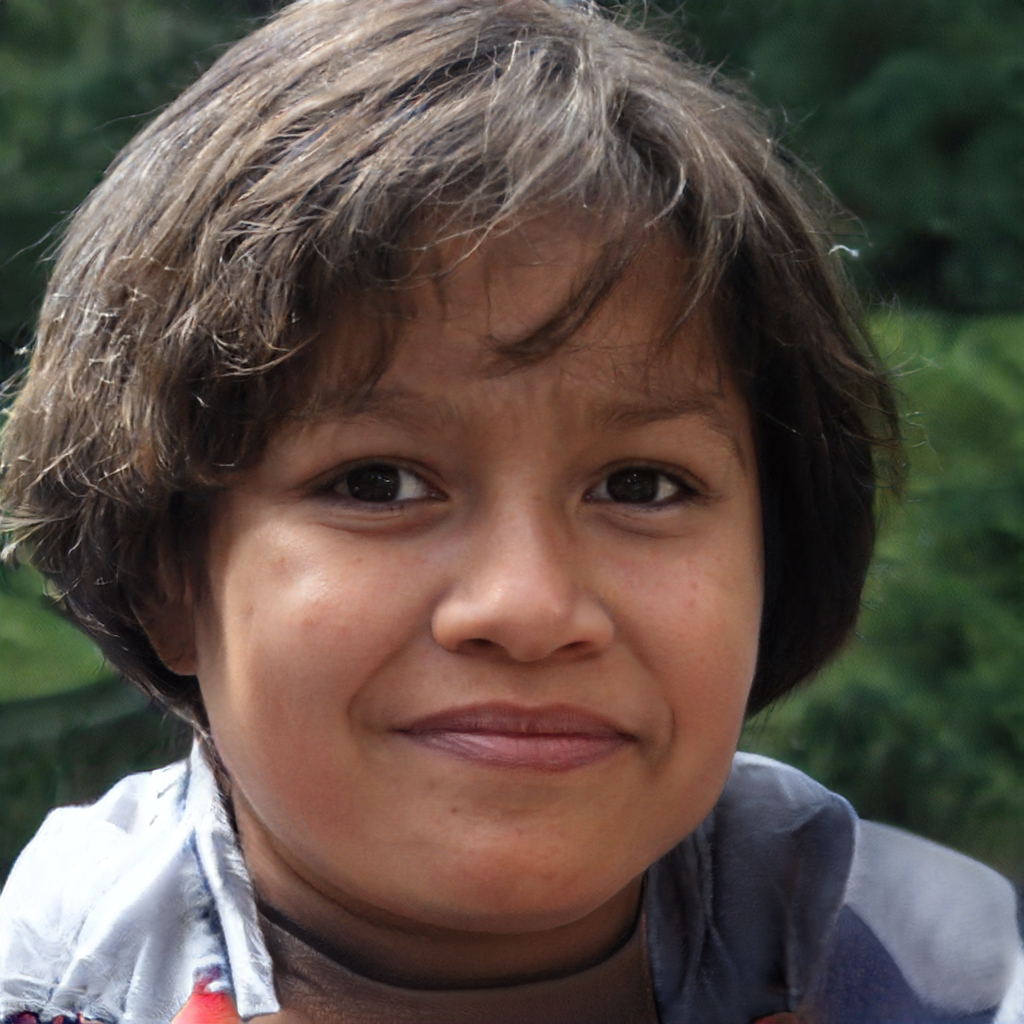
Portrait style: Real Portrait